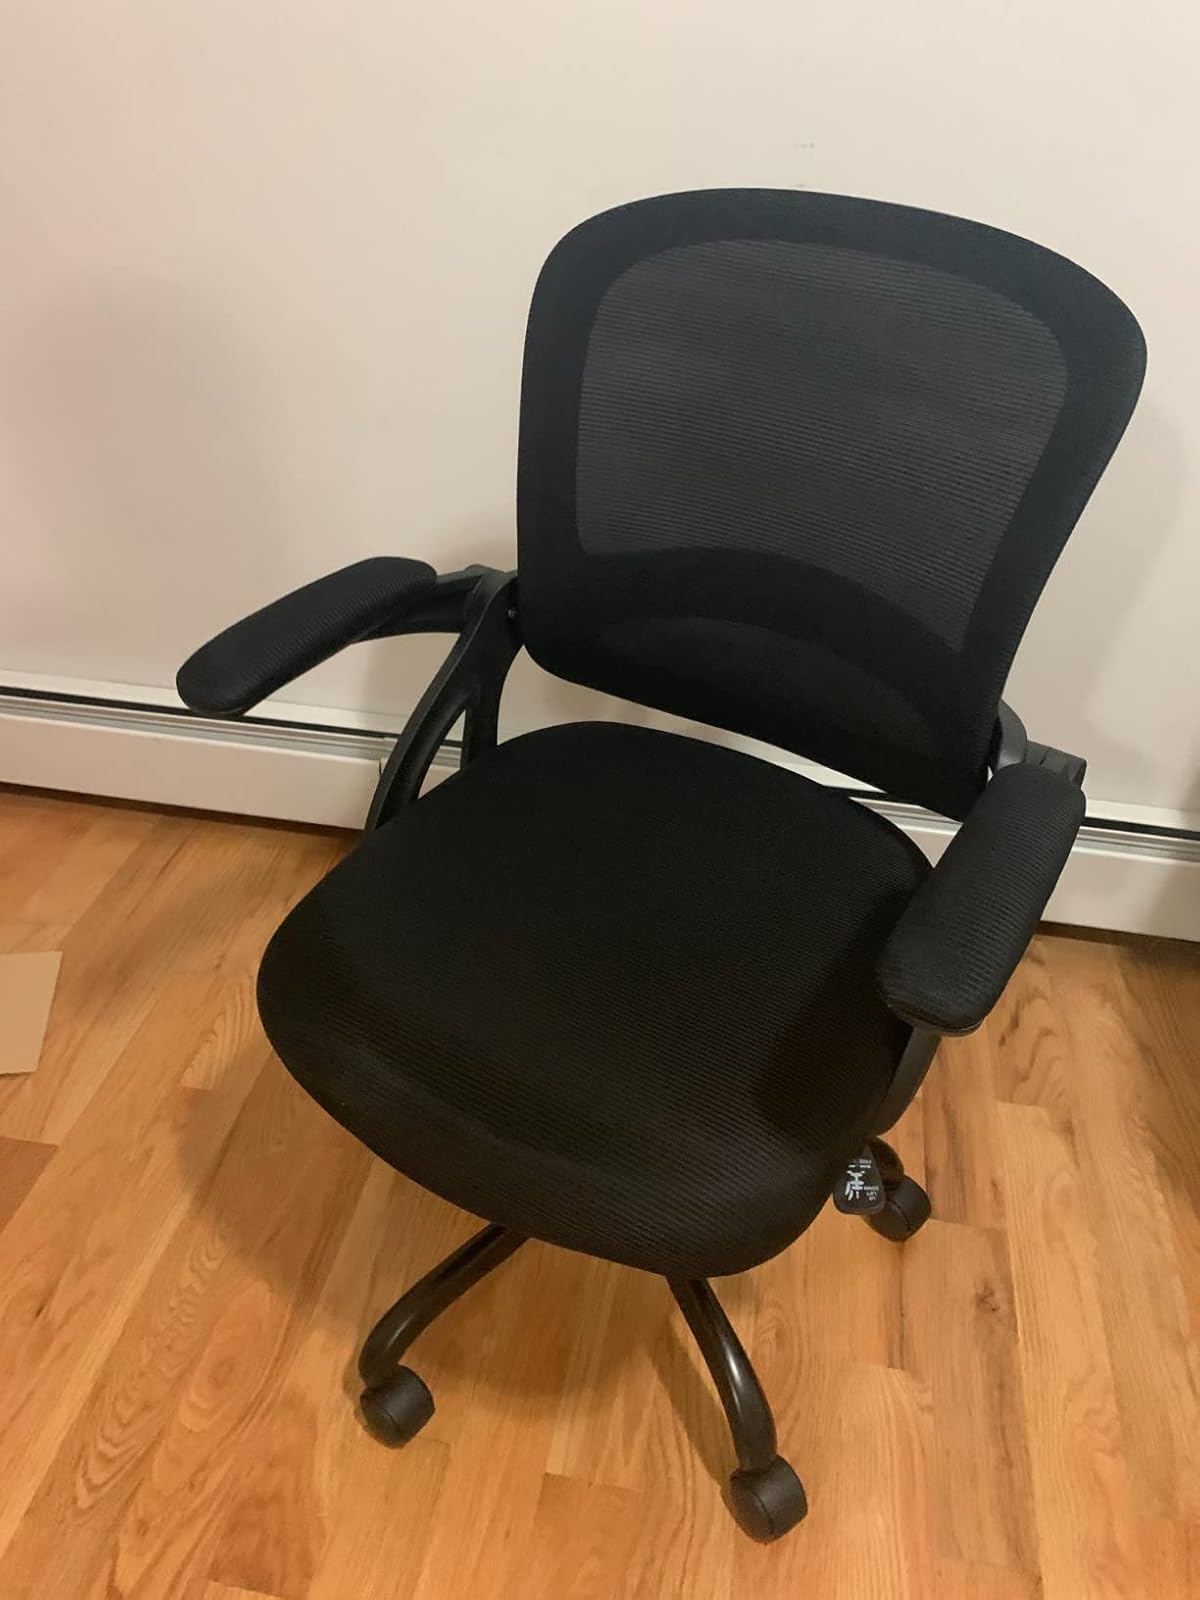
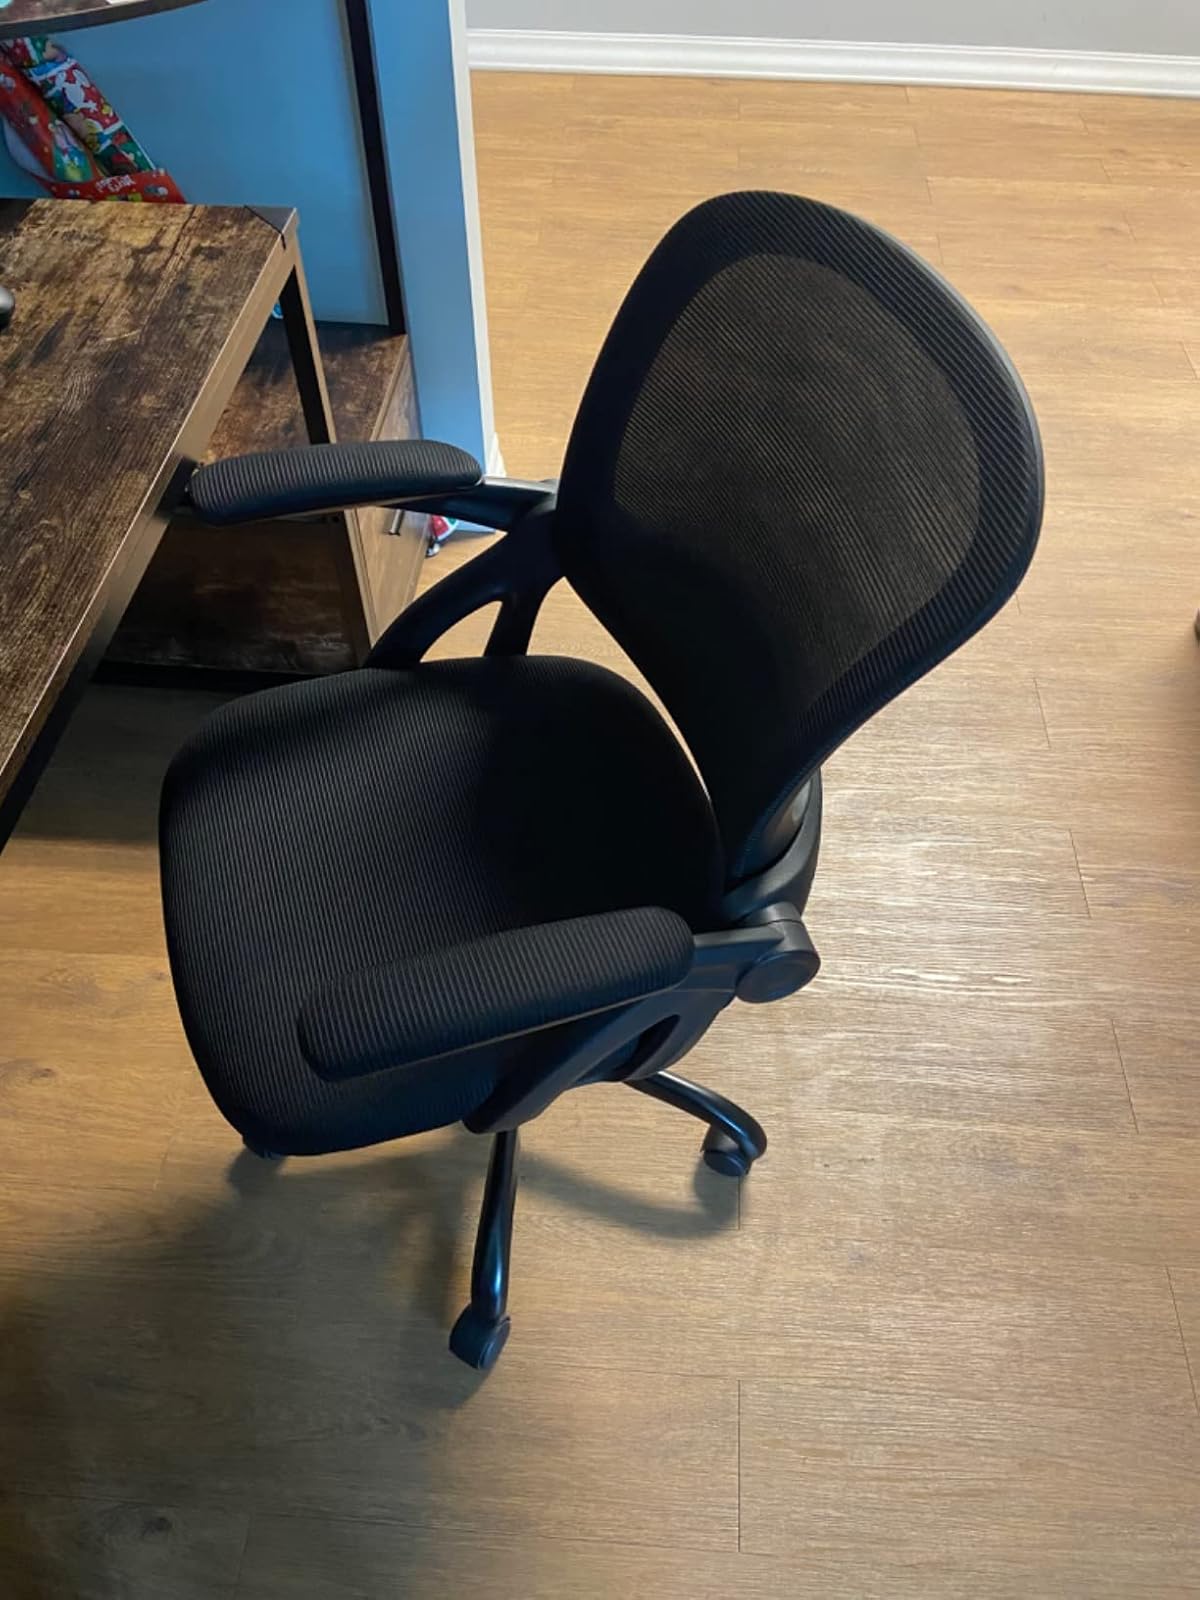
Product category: items_chair
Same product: yes